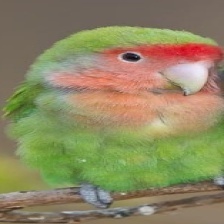
Species: ROSY FACED LOVEBIRD
Scientific name: AGAPORNIS ROSEICOLLIS